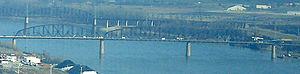
Ralph Modjeski est un ingénieur civil polono-américain d'origine polonaise réputé pour sa conception de ponts aux États-Unis, né Rudolf Modrzejewski à Bochnia, dans ce qui était le royaume de Galicie et de Lodomérie, partie de la Pologne occupée par l'empire d'Autriche, le 27 janvier 1861, et mort à Los Angeles le 26 juin 1940.